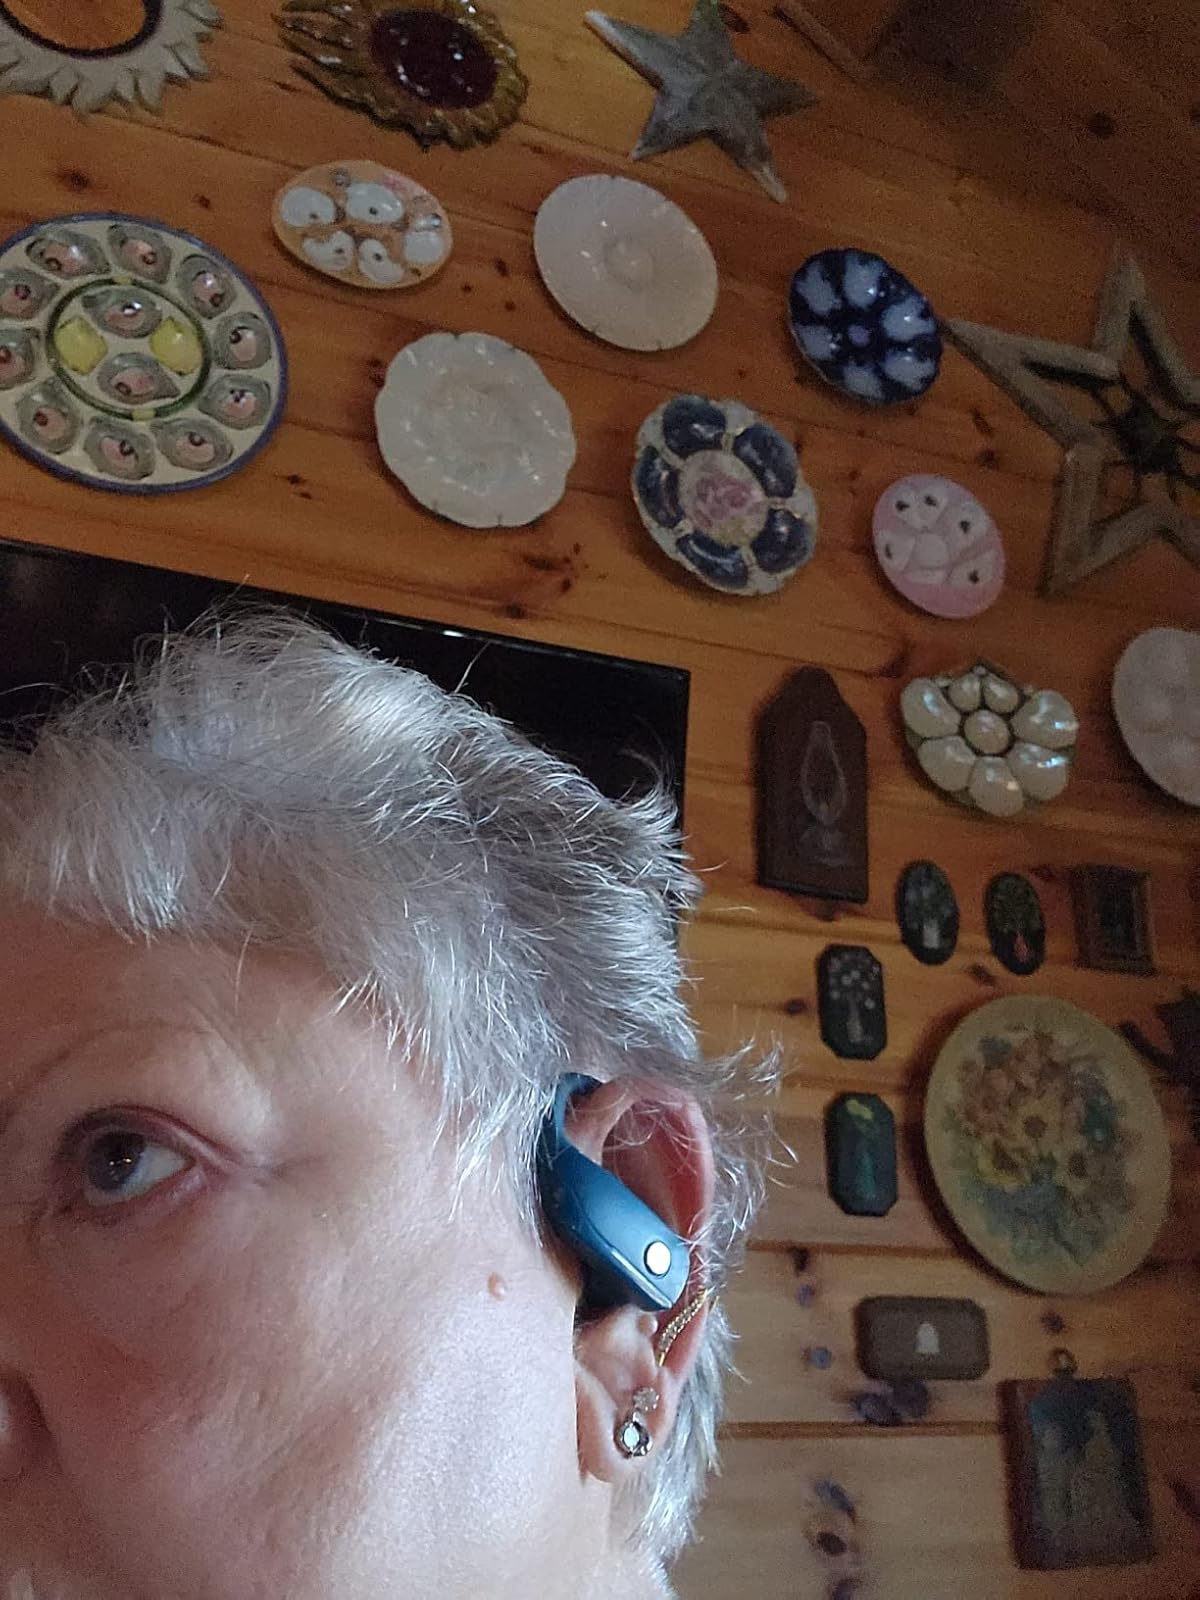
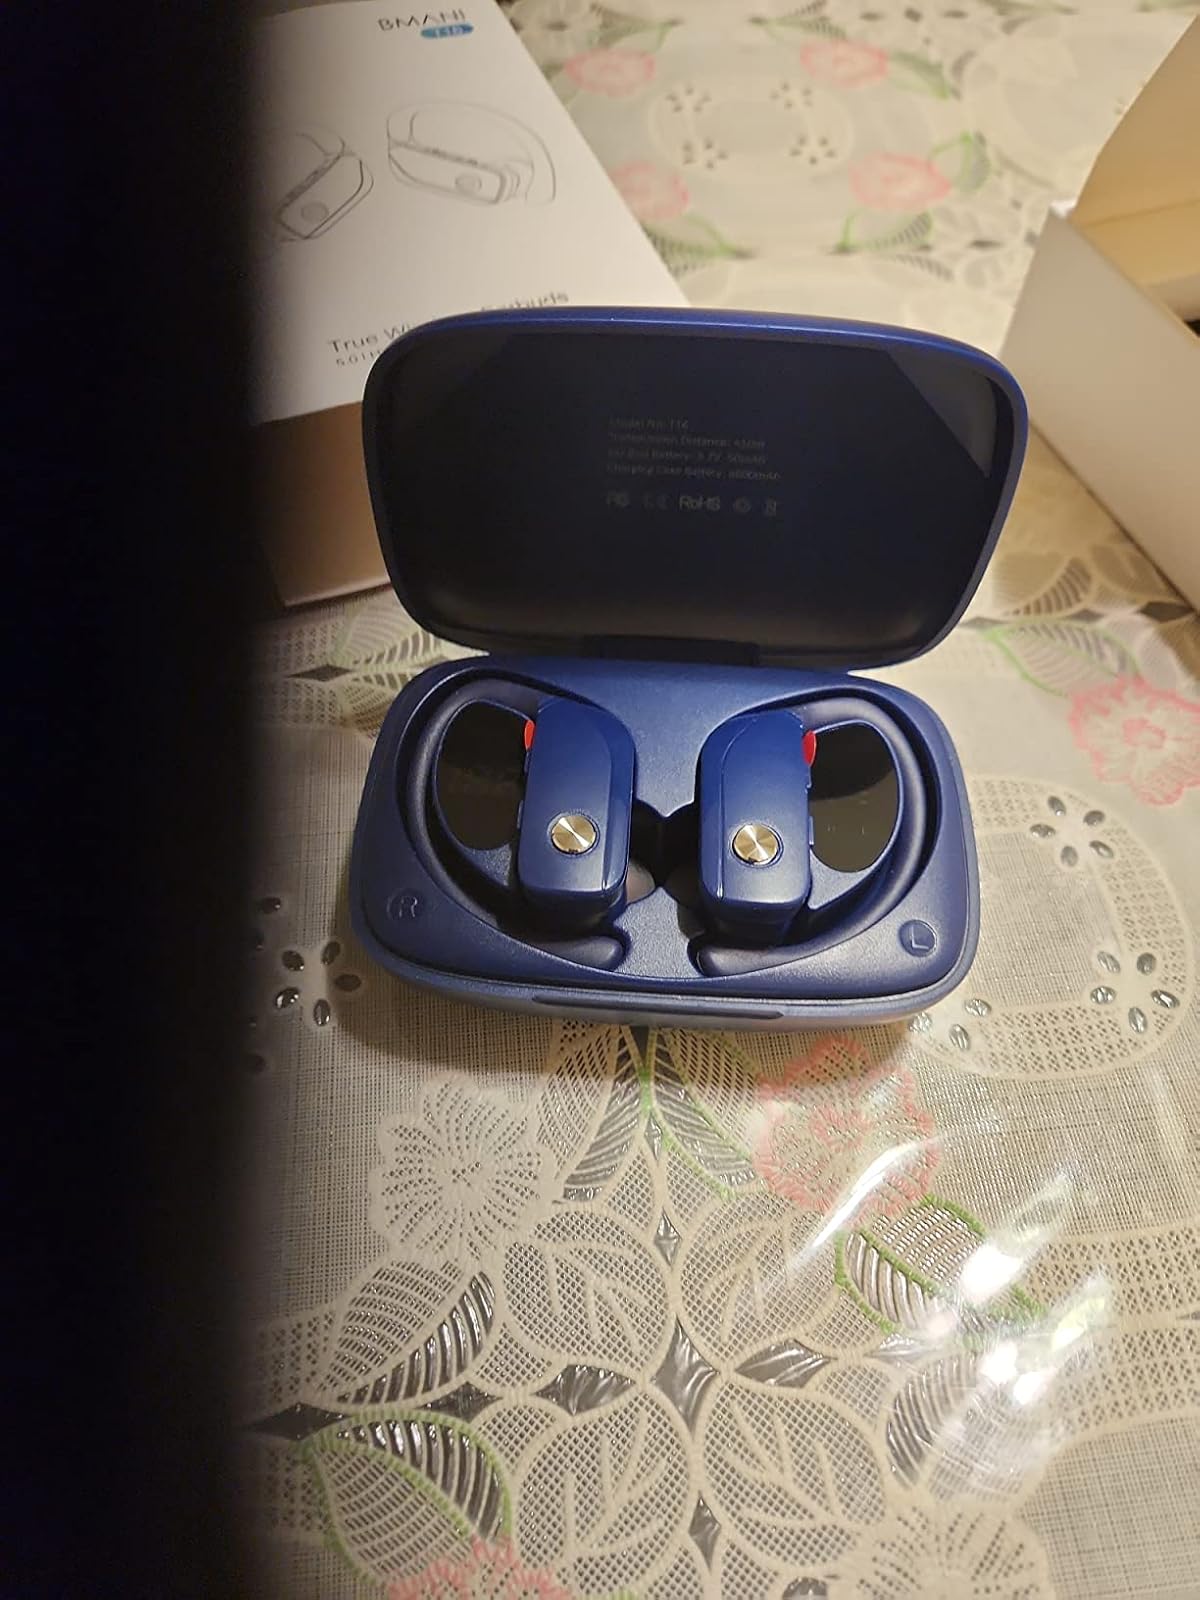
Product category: earbuds
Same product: no